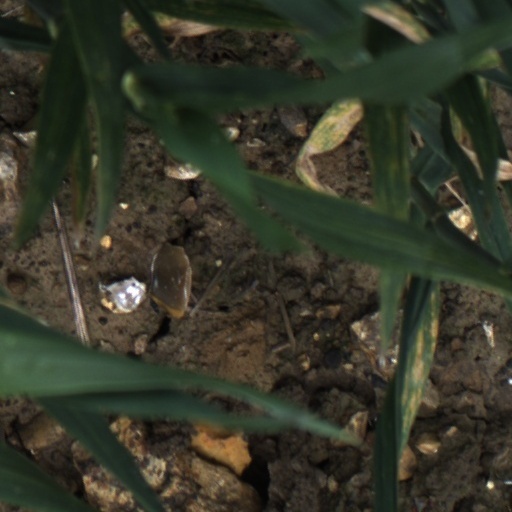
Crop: wheat